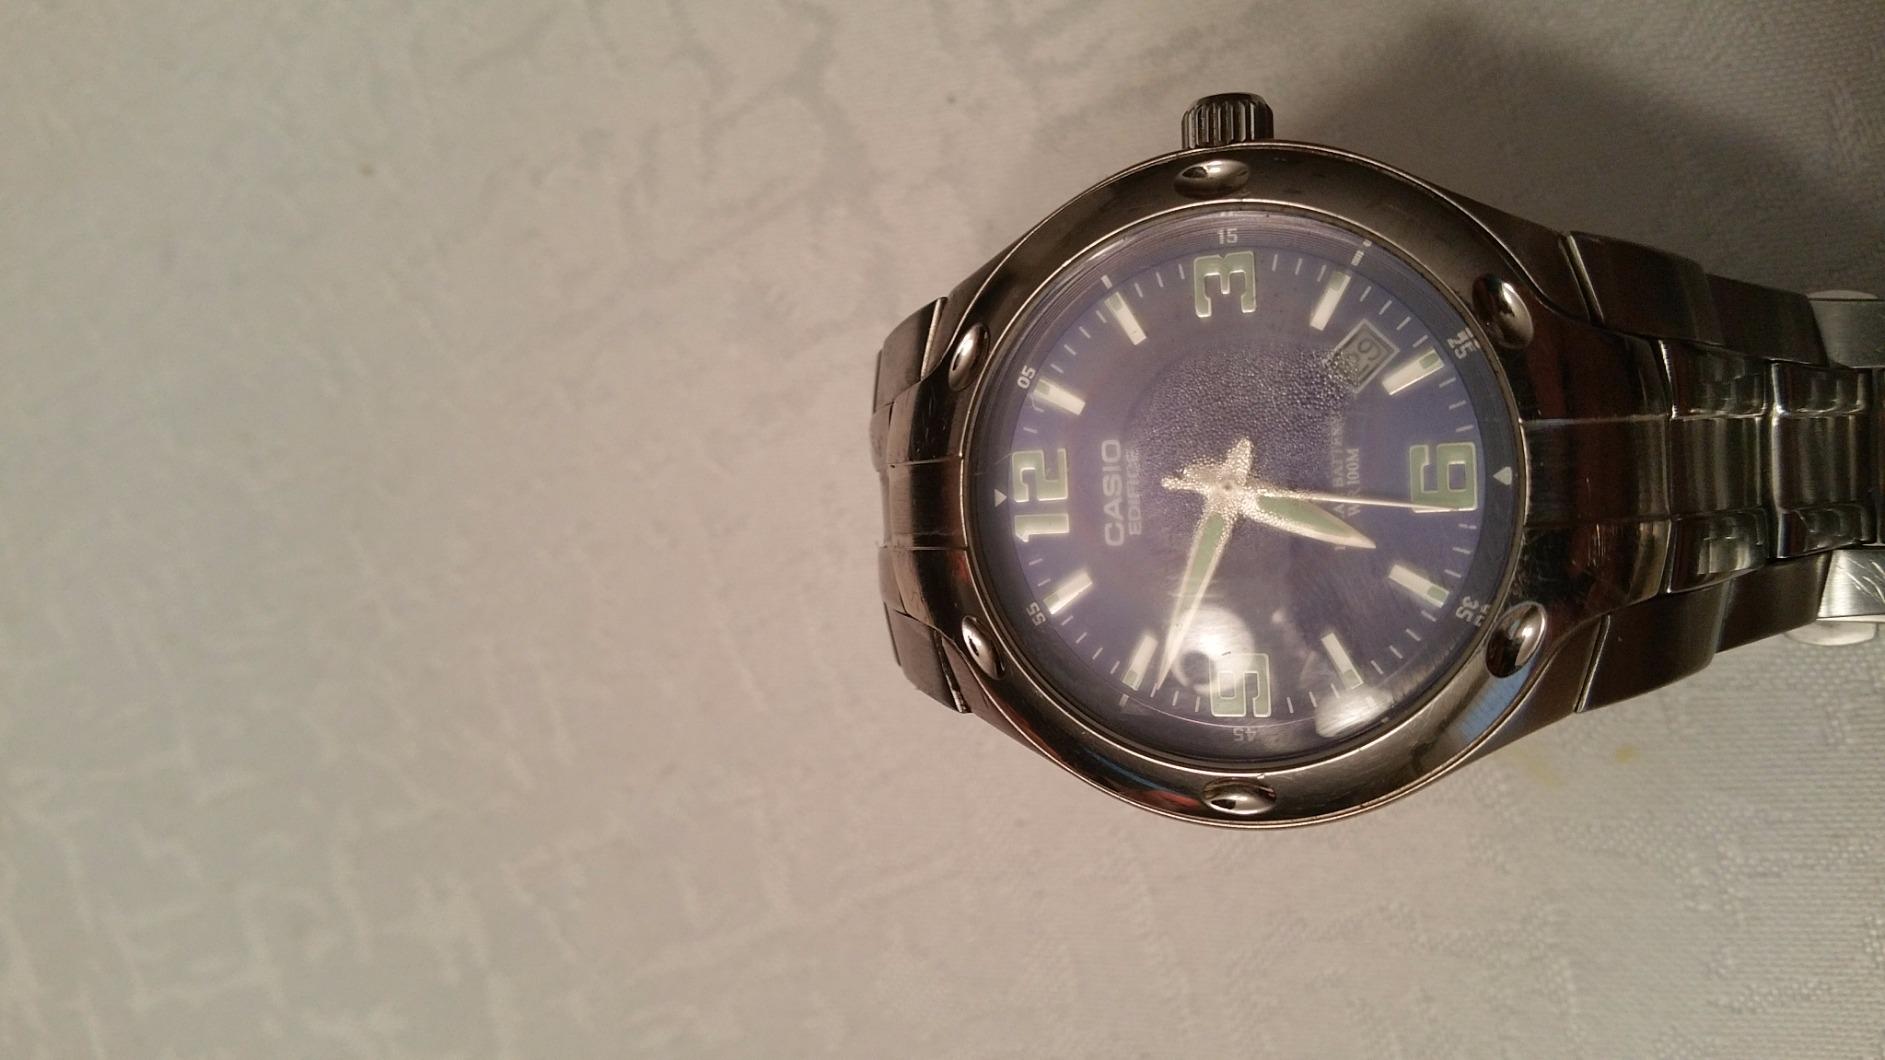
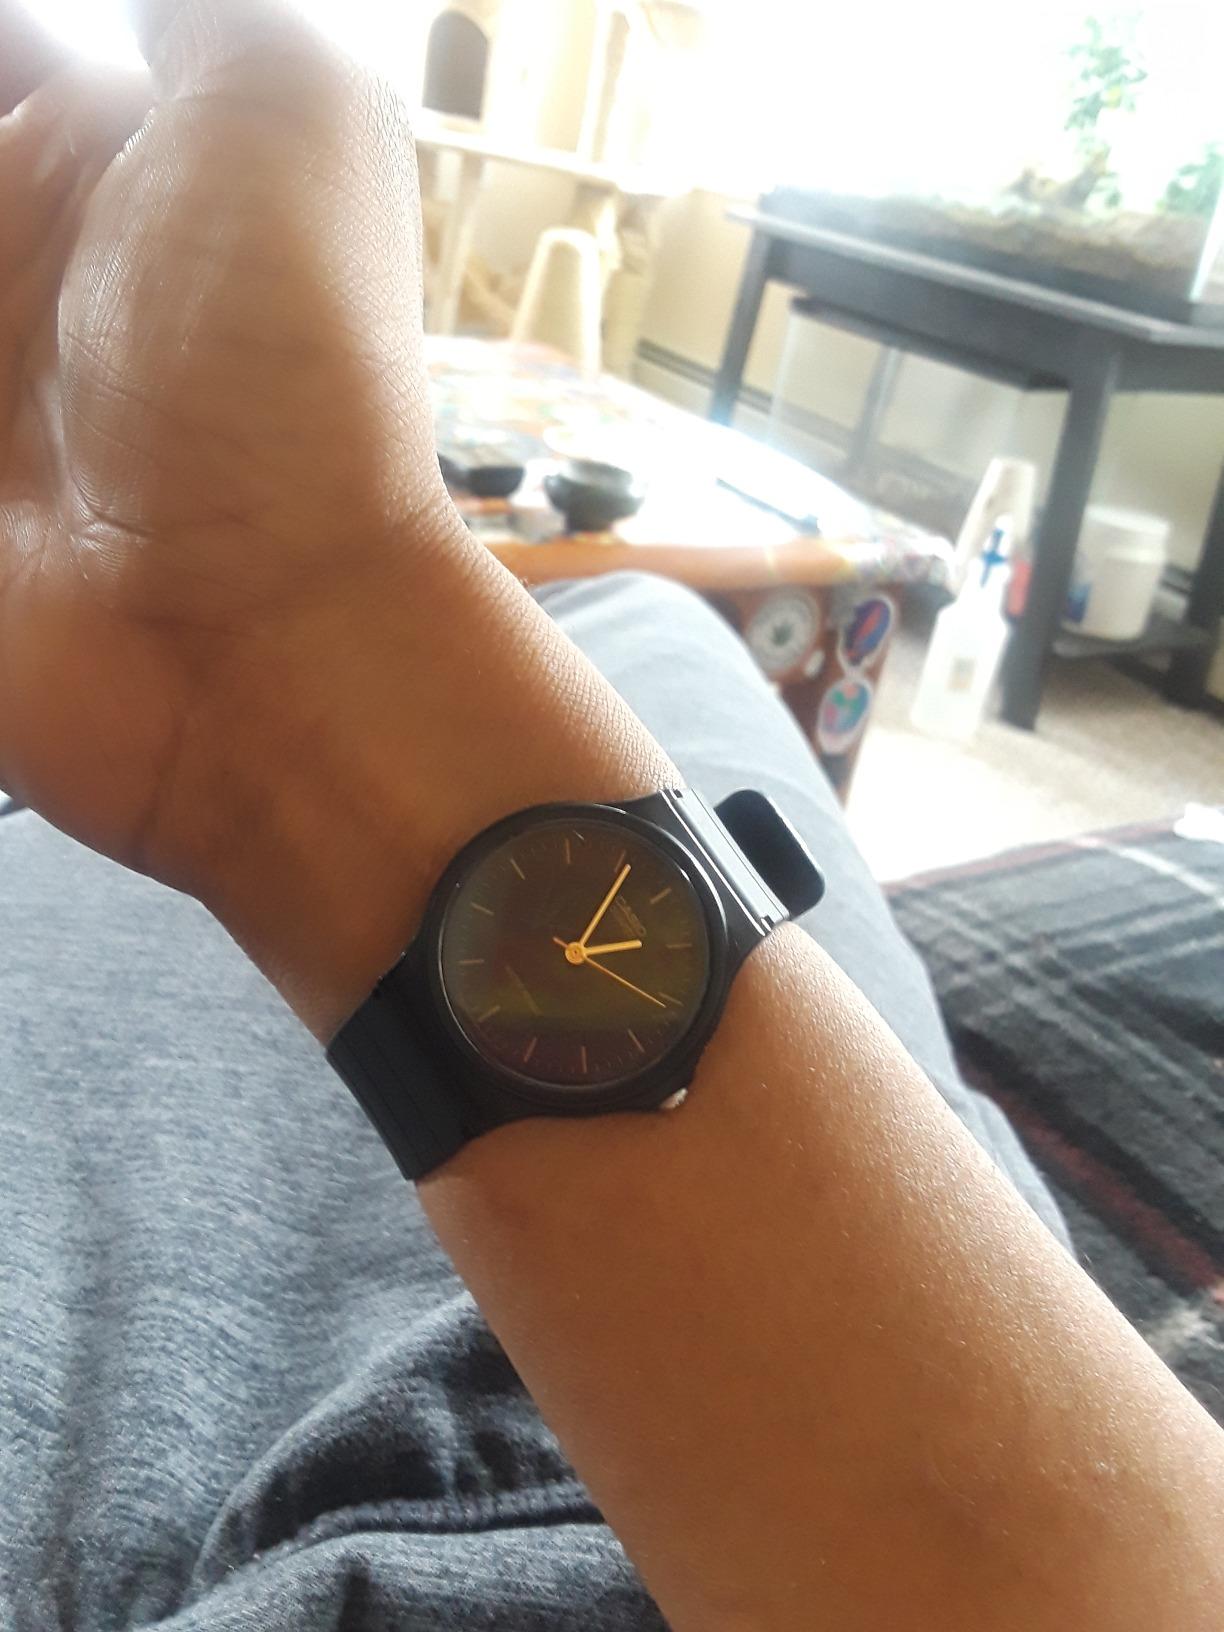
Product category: accessories_watch
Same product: no